Mario Gargano

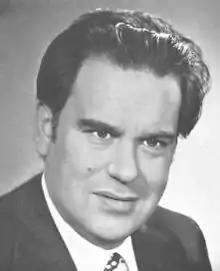
Picture of Mario Gargano

Mario Gargano (20 May 1929 – 11 July 2018) was an Italian politician who served as a Deputy from 1972 to 1983.